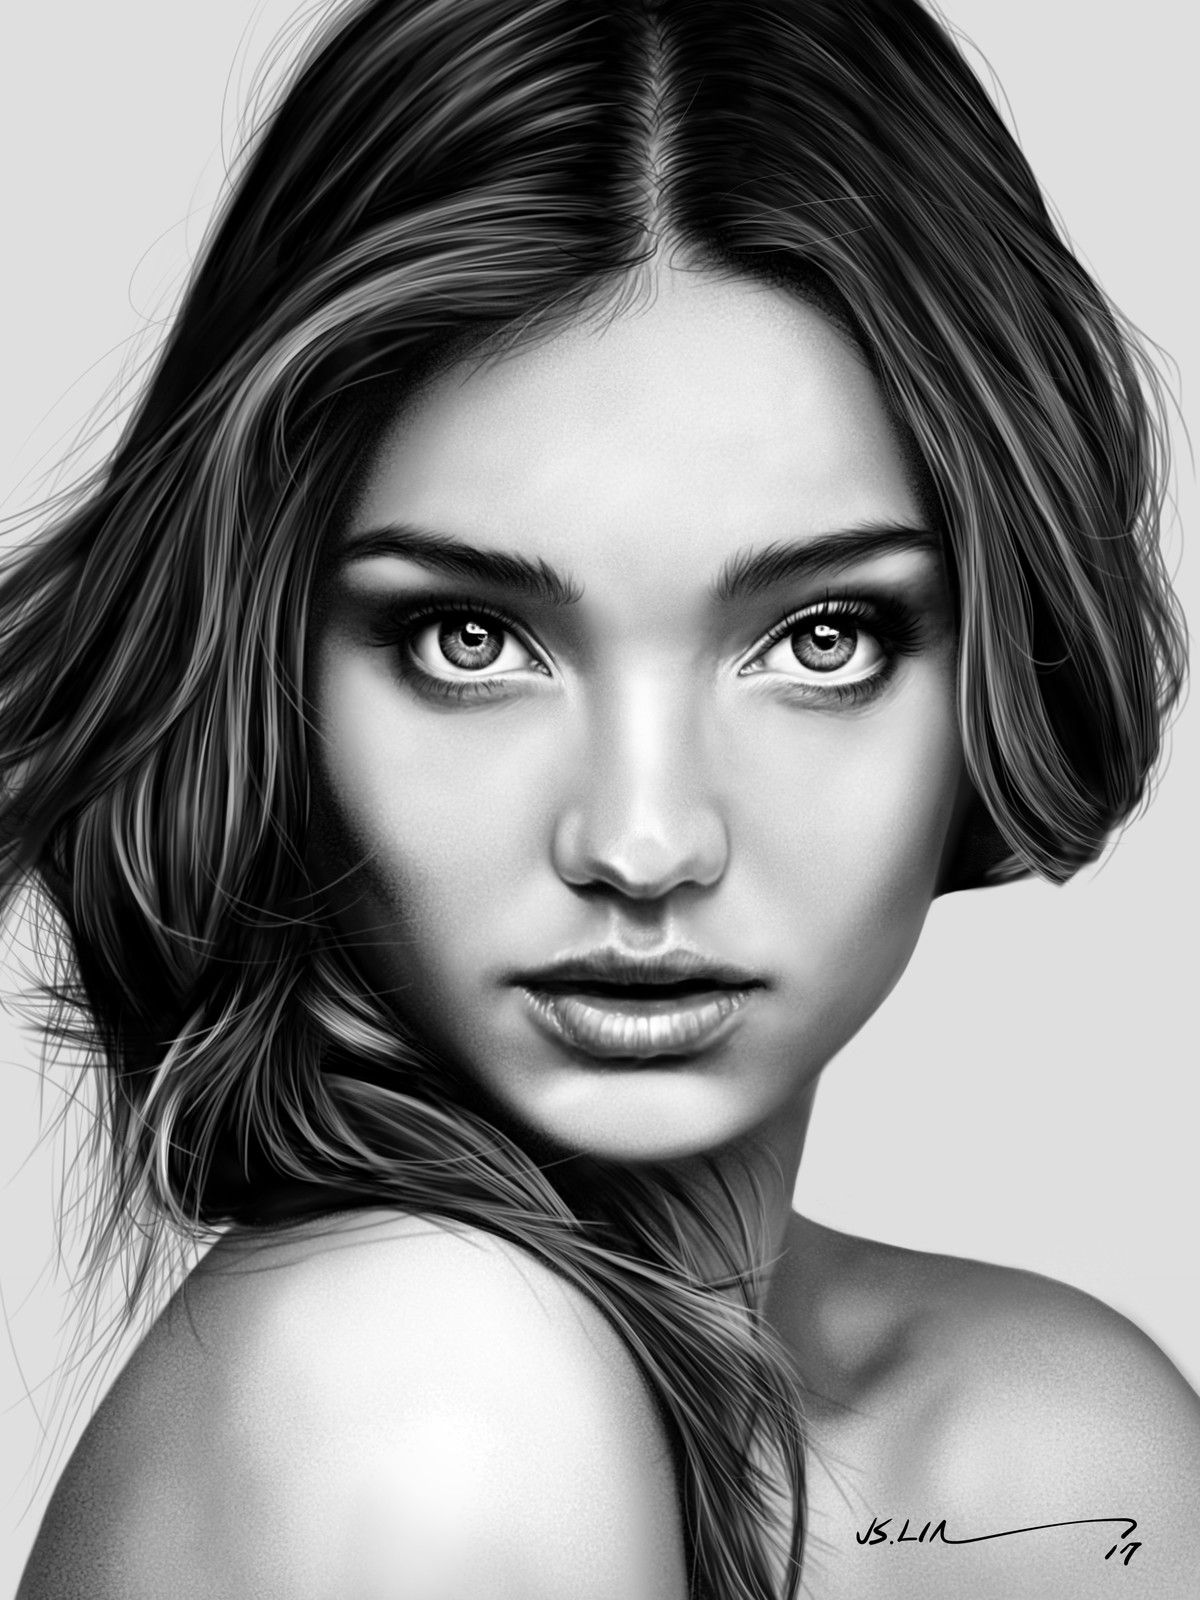
Label: Colored